Billy Walker (footballer, born 1897)

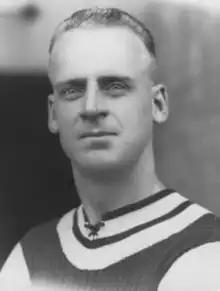
Walker in 1925

William Henry Walker (29 October 1897 – 28 November 1964) was a prominent English footballer of the 1920s and 1930s. He is considered by many to be one of the greatest footballers to ever play for Aston Villa and England. As a manager he won the FA Cup with each of Sheffield Wednesday and Nottingham Forest, some 24 years apart, which remains the longest interval between FA cup wins as manager.